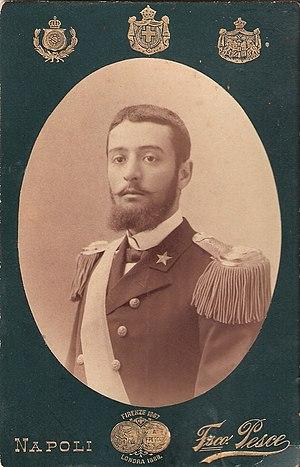
Ernesto Burzagli est un amiral, homme politique et photographe italien.